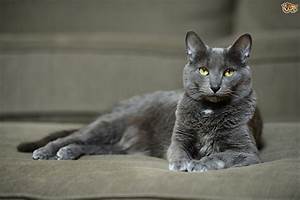
Label: gatto